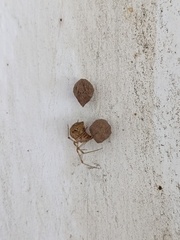
Species: Parasteatoda_tepidariorum